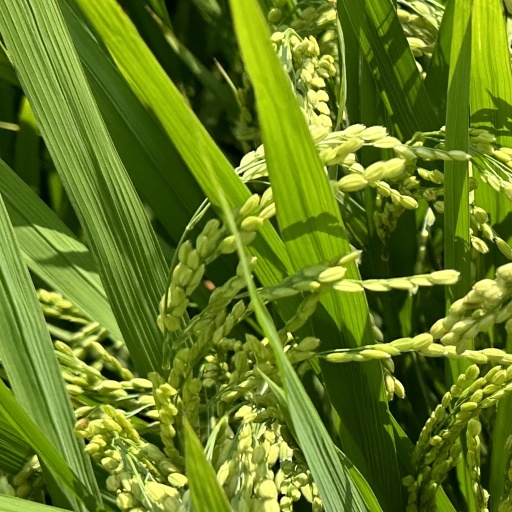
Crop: rice